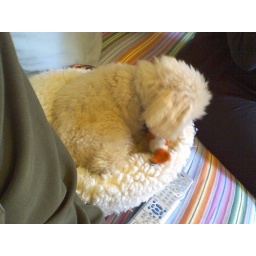
dolce poodle man in his bed with a stuffed clown fish